Saint Petersburg

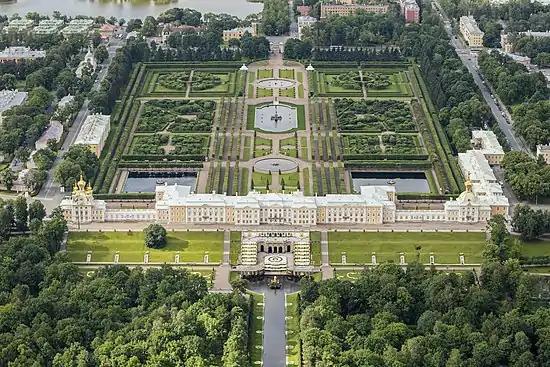
Aerial view of Peterhof Palace

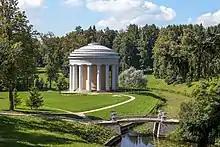
The "Temple of Friendship" in Pavlovsk Park

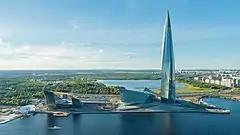
Lakhta Center, the tallest building in Europe

The historic architecture of Saint Petersburg's city centre, mostly Baroque and Neoclassical buildings of the 18th and 19th centuries, has been largely preserved; although a number of buildings were demolished after the Bolsheviks' seizure of power, during the Siege of Leningrad and in recent years. The oldest of the remaining building is a wooden house built for Peter I in 1703 on the shore of the Neva near Trinity Square. Since 1991 the Historic Centre of Saint Petersburg and Related Groups of Monuments in Saint Petersburg and Leningrad Oblast have been listed by UNESCO as a World Heritage Site.